Persecution of Muslims

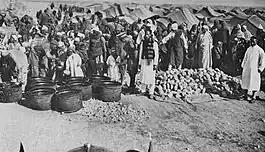
Ten thousand inmates were kept at the concentration camp in El Agheila.

During the expansion south of the northern Christian kingdoms, depending on the local capitulations, local Muslims were allowed to remain (Mudéjars) with extreme restrictions, while some were peacefully converted to the Christian faith. After the conquest of Granada, all the Spanish Muslims were under Christian rule. The new acquired population spoke Arabic or Mozarabic, and the campaigns to convert them were unsuccessful. Legislation was gradually introduced to remove Islam, culminating with the Muslims being forced to convert to Catholicism by the Spanish Inquisition. They were known as Moriscos and considered New Christians. Further laws were introduced, as on 25 May 1566, stipulating that they "had to abandon the use of Arabic, change their costumes, that their doors must remain open every Friday, and other feast days, and that their baths, public and private, to be torn down." The reason doors were to be left open so as to determine whether they secretly observed any Islamic festivals. King Philip II of Spain ordered the destruction of all public baths on the grounds of them being relics of infidelity, notorious for their use by Muslims performing their purification rites. The possession of books or papers in Arabic was near concrete proof of disobedience with severe reprisals and penalties. On 1 January 1568, Christian priests were ordered to take all Morisco children between the ages of three and fifteen, and place them in schools, where they were forced to learn Castillian and Christian doctrine. All these laws and measures required force to be implemented, and from much earlier.